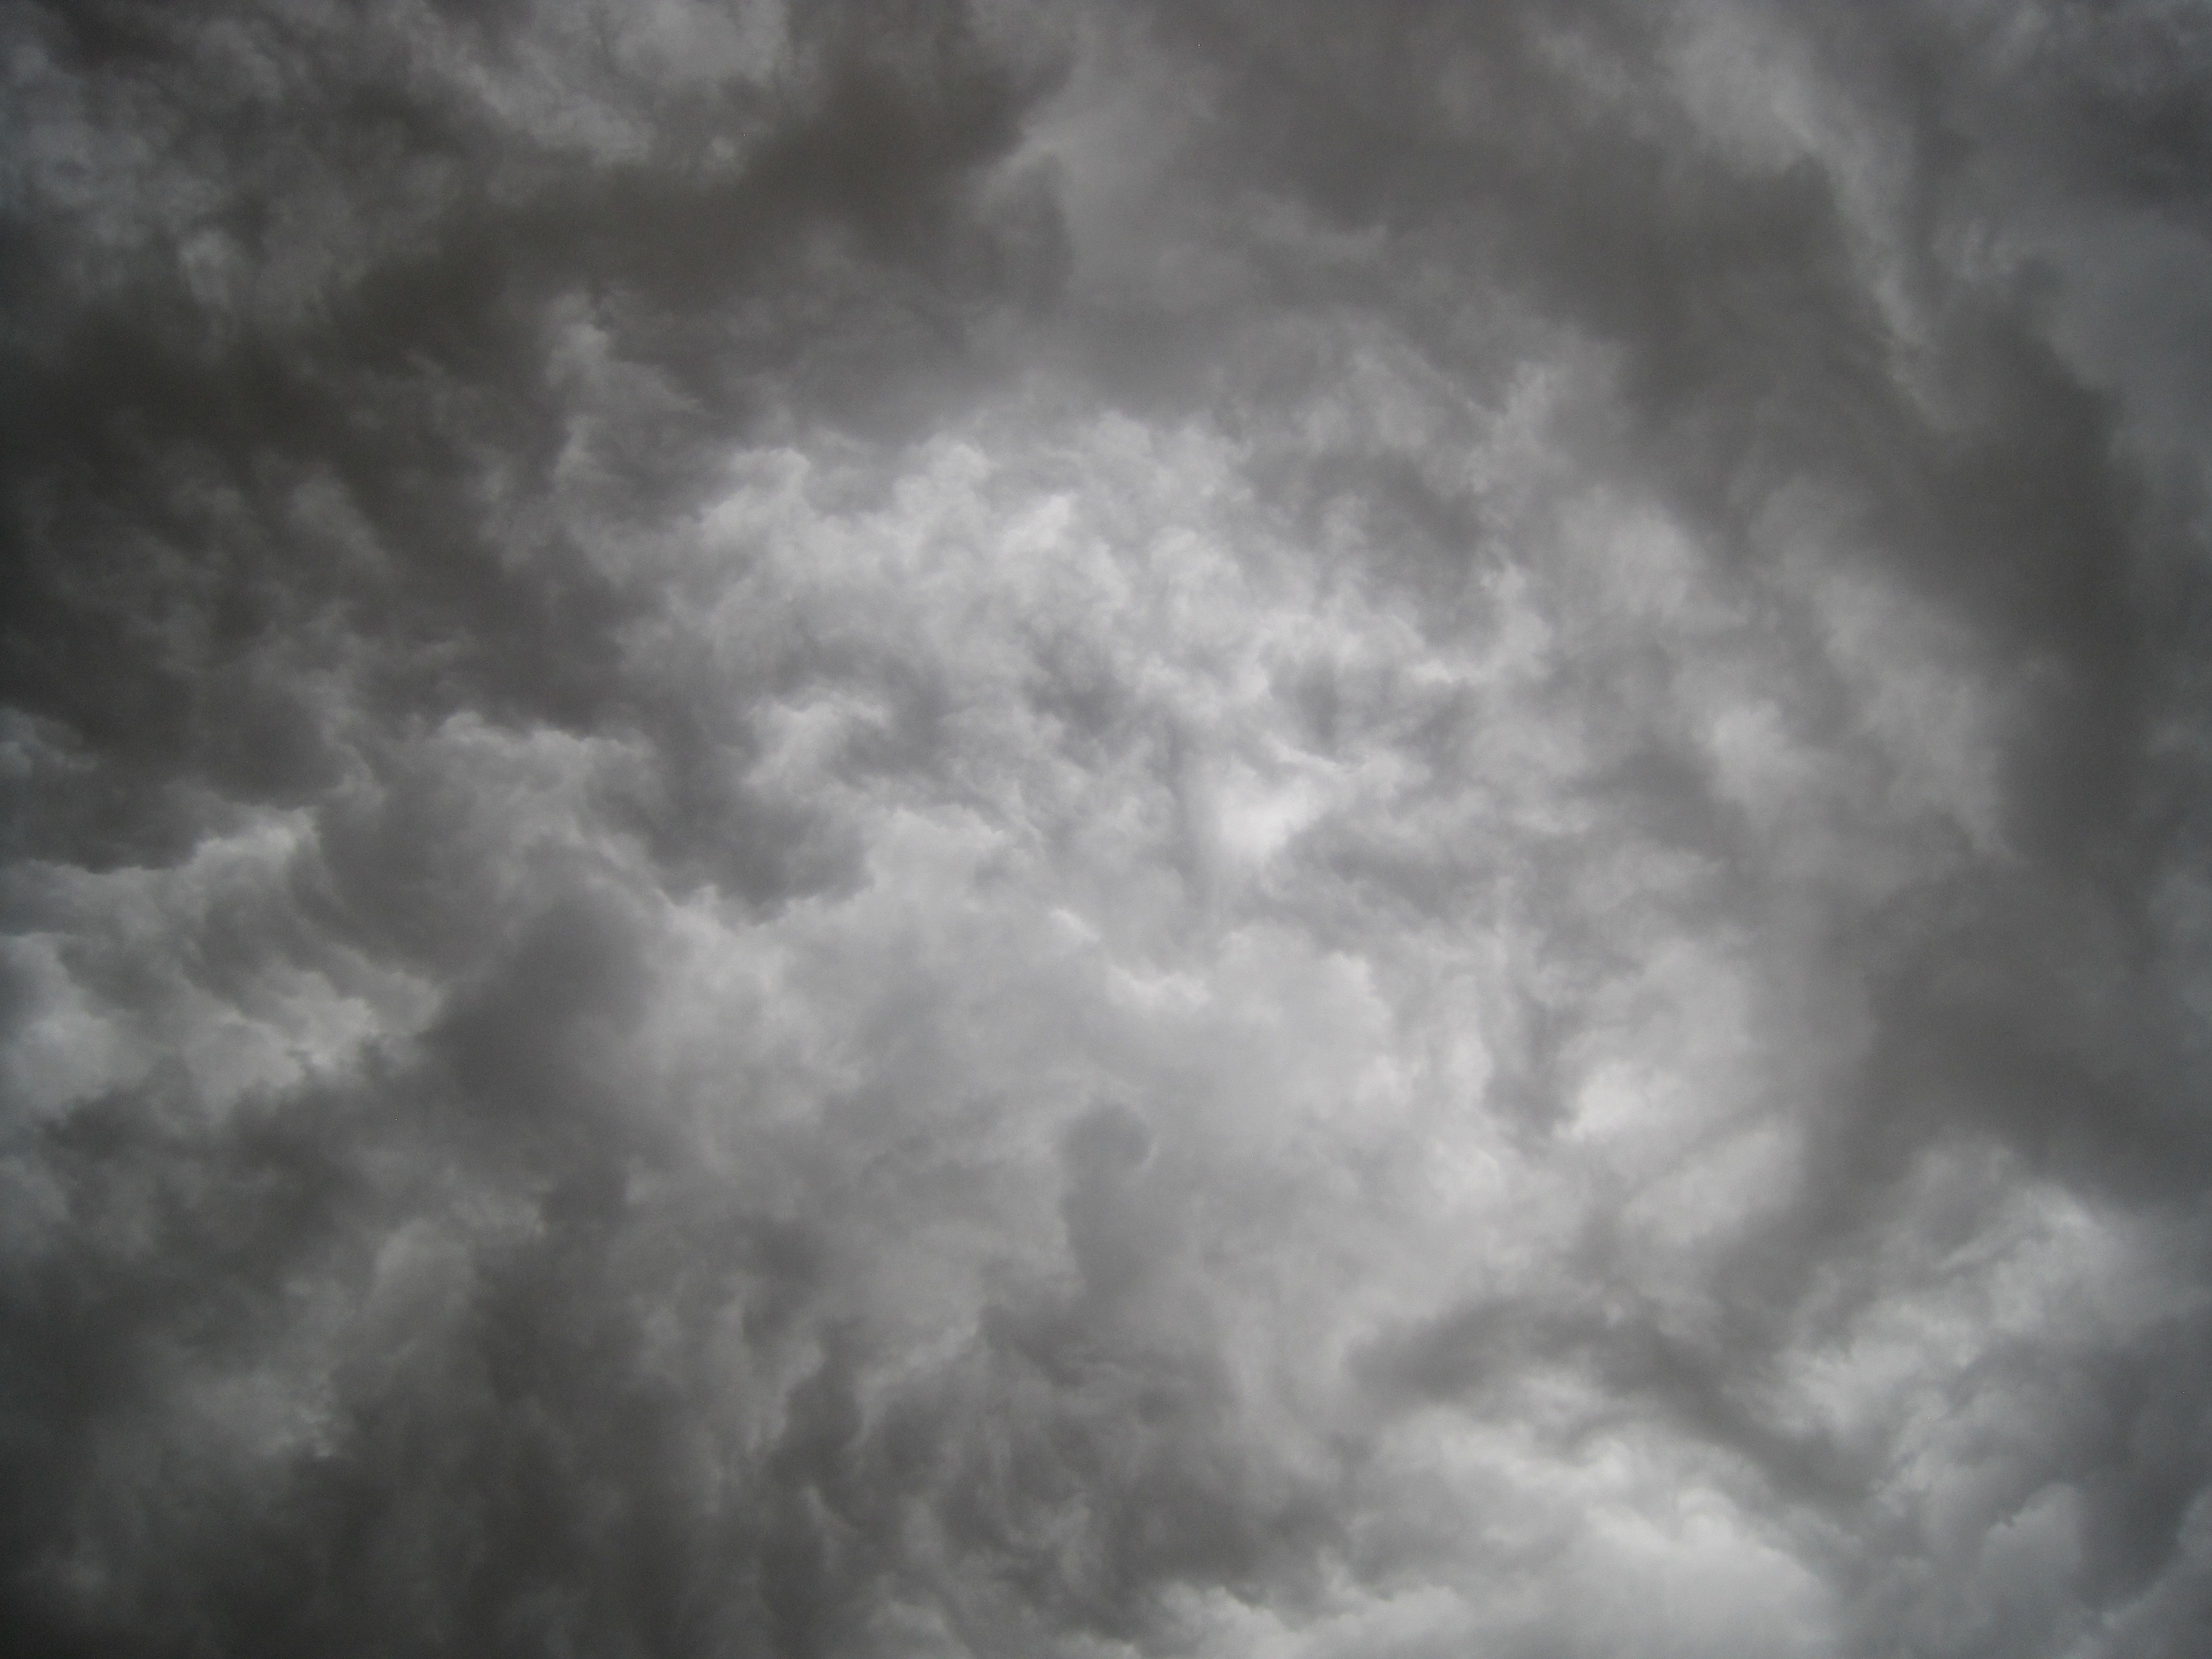
cloud, black and white, gathering, sky, atmosphere, dark, weather, storm, cumulus, overcast, monochrome, clouds, ominous, meteorological phenomenon, monochrome photography